Helsinki Central Station

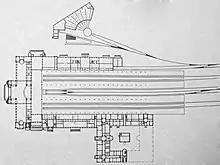
The floor plan of the new Helsinki railway station in the early 1900s.

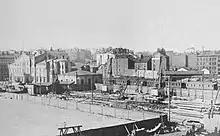
Pile-driving work at the Helsinki railway station in 1906.

Helsinki's first railway station had been measured to a small capital city with about 20 thousand inhabitants in the early 1860s. Urbanisation of Helsinki in the late 19th century brought along many changes. Between the 1860s and the 1900s the population of the city grew by almost 70 thousand people. Railway traffic at the Helsinki railway station increased, and the need for space by the railway administration also increased. As the popularity of railways grew, the original station turned out to be too small.